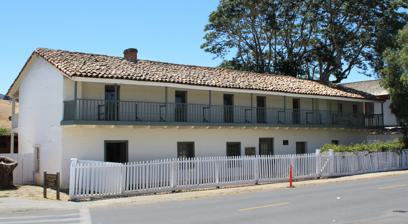
Building: José Castro House
Country: United States of America
Year built: 1840
Historic house in California, United States United States historic place José Castro House U.S. National Register of Historic Places U.S. National Historic Landmark U.S. National Historic Landmark District Contributing Property California Historical Landmark No. 179 The Plaza de San Juan façade of the house Show map of California Show map of the United States Location S side of the Plaza, San Juan Bautista, California Coordinates 36°50′40.78″N 121°32′4.86″W / 36.8446611°N 121.5346833°W / 36.8446611; -121.5346833 Area 1 acre (0.40 ha) Built 1838 ( 1838 ) Architect José Antonio Castro Architectural style Monterey Colonial Part of San Juan Bautista Plaza Historic District ( ID69000038 ) NRHP reference No. 70000141 CHISL No. 179 Significant dates Added to NRHP April 15, 1970 Designated NHL May 15, 1970 Designated NHLDCP April 15, 1970 Designated CHISL March 6, 1935 The José Castro House ( Spanish : Casa José Castro ), sometimes known as the Castro-Breen Adobe , is a historic adobe home in San Juan Bautista, California , facing the Plaza de San Juan. The Monterey Colonial style house was built 1838-41 by General José Antonio Castro , a former Governor of Alta California . It was later sold to the Breen family, who lived there until 1933, when the house became a museum as part of San Juan Bautista State Historic Park . History Don José Castro, a former Governor of Alta California . José Castro House in 1934. José Antonio Castro's father José Tiburcio Castro was a soldier, member of the Diputación (the legislature of Alta California ), administrator of Mission San Juan Bautista after it was secularized, and grantee of Rancho Sausal . The elder Castro used his position to obtain land grants for relatives and friends. His son was granted land facing the Plaza de San Juan, where he built an adobe house in 1841. José Antonio Castro used the house as an administrative base for his military operations (soldiers' barracks were next door) and let his secretary use it as a residence. In 1848, José Antonio Castro sold the home to Patrick Breen, a survivor of the Donner Party . His family occupied the home until 1933, when it was declared a California Historical Landmark and purchased by California State Parks , which incorporated it into the San Juan Bautista State Historic Park . Currently, the park uses the José Castro House as a fully furnished house museum , displaying a snapshot of how domestic life was in mid-19th century California. The house was made a National Historic Landmark in 1970. Architecture The garden façade of the house. José Castro House is a two-story adobe home, completed in a Monterey Colonial style. The home is clad in stucco and includes a second-story full-length covered porches on both long sides, characteristic of Monterey Colonial architecture. The pane glass windows beside the front door of the José Castro House are not typical of Monterey architecture and reflect the influence of Greek Revival architecture, which was also popular in the mid-19th century. Nowadays, the José Castro House property includes a half-acre orchard and garden, open to the public as part of the state historic park. See also Plaza Hotel California Historical Landmarks in San Benito County References This article incorporates content in the public domain from the U.S. National Park Service .